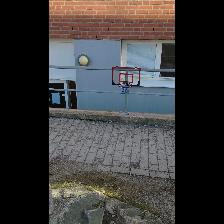
Label: NonHuman